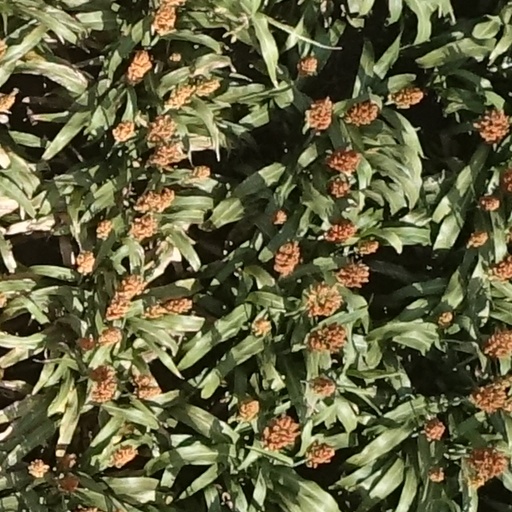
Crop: sorghum